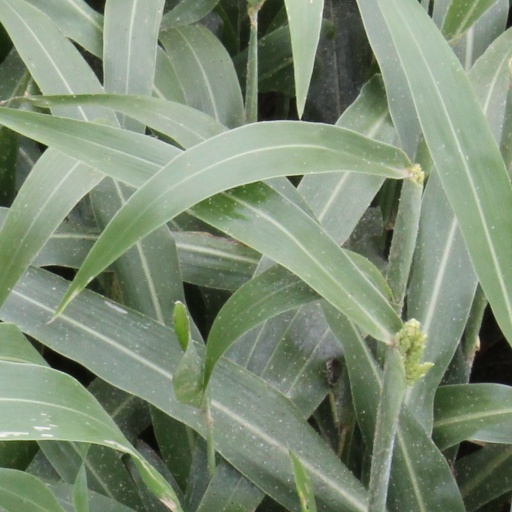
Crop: sorghum